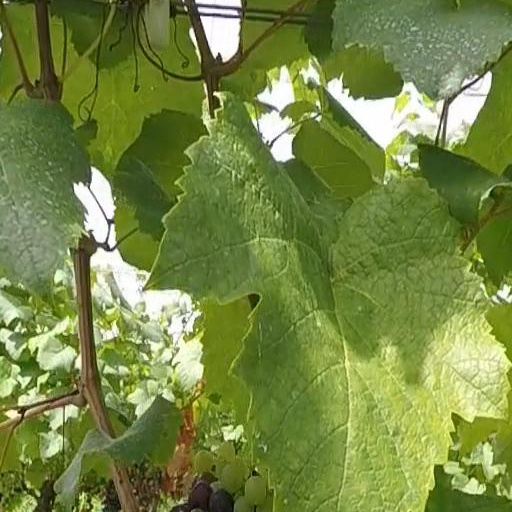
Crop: grape